2008–2009 Canadian parliamentary dispute

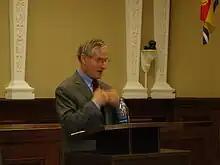
Peter Hogg, a constitutional expert from whom Governor General Michaëlle Jean sought advice

It was also at the same time said by Peter H. Russell, one of the constitutional experts from whom Jean sought advice, that Canadians ought not regard the Governor General's decision to grant Harper's request as an automatic rubber stamp; Russell disclosed that Jean granted the prorogation on two conditions: parliament would reconvene soon and, when it did, the Cabinet would present to parliament a proposed budget, a vote on which is automatically a matter of confidence. This, Russell said, set a precedent that would prevent future prime ministers from advising the prorogation of parliament "for any length of time for any reason". He in 2012 also speculated that, though it was likely not "an overriding factor", Jean may have been concerned that, should she have refused Harper's advice, the vote of non-confidence proceeded and succeeded, and a new coalition cabinet was installed, the Conservative Party would launch a public campaign painting the new government and, by extension, the actions of the Governor General as illegitimate, creating "a crisis of confidence in Canada's political system". Peter Hogg disagreed with Russell's supposition.